Gain line

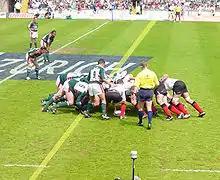
Scrum with gain line added electronically in yellow

The gain line, in rugby union, is an imaginary line (parallel to the halfway line) drawn across the pitch at the point where there is a breakdown in open play, such as a ruck, maul or scrum. Advancing across the gain line represents a gain in territory. Playing "beyond the gain line" is a common phrase coaches use to teach their players the fundamental goal of rugby (gaining space while maintaining possession of the ball).